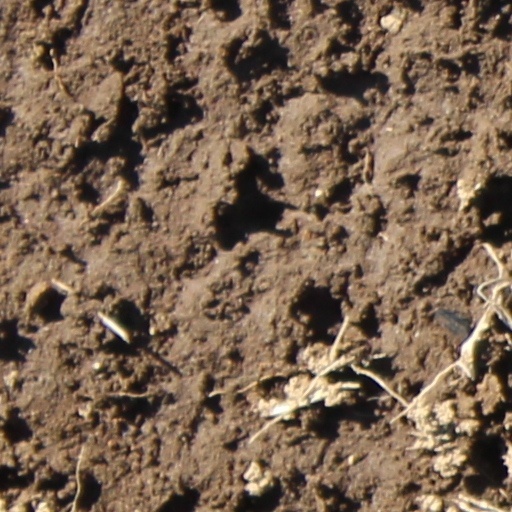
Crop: wheat